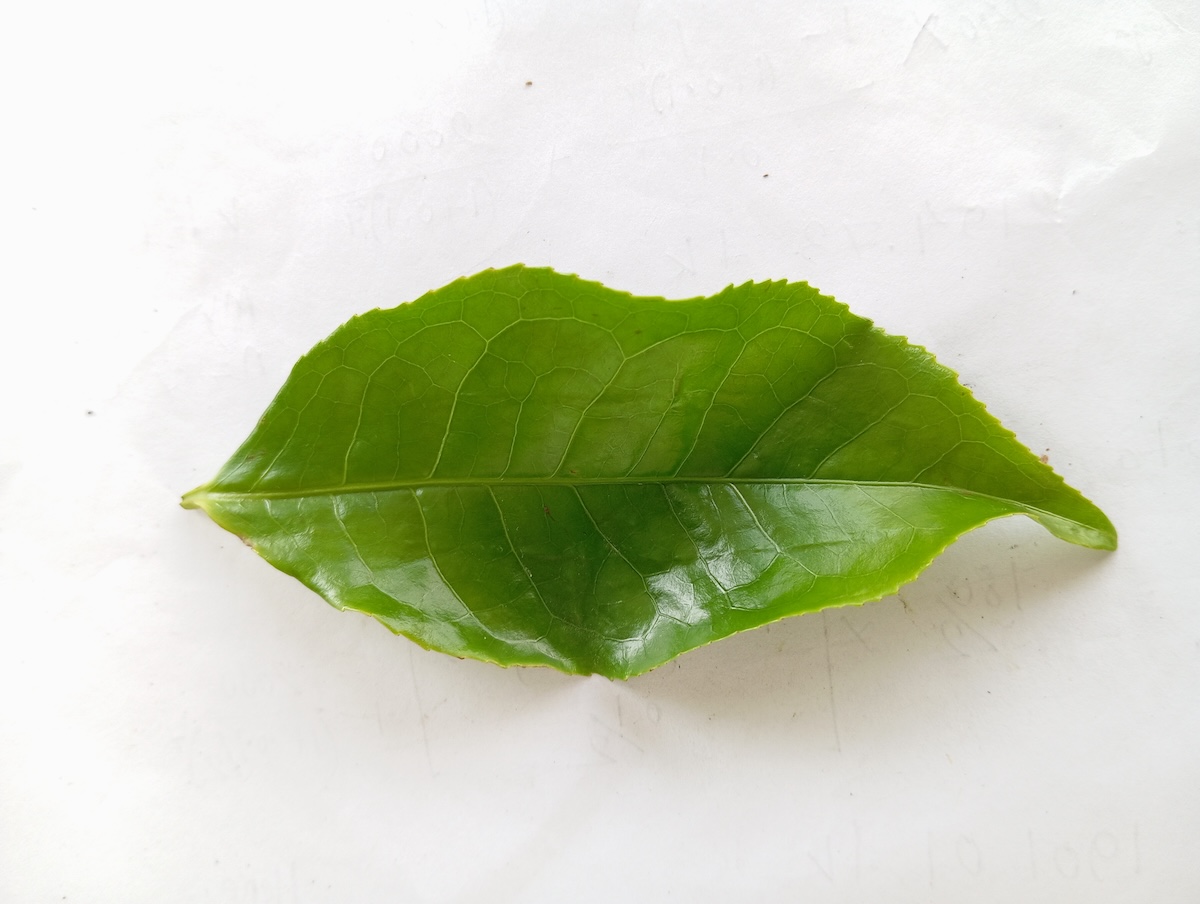
Label: Healthy leaf